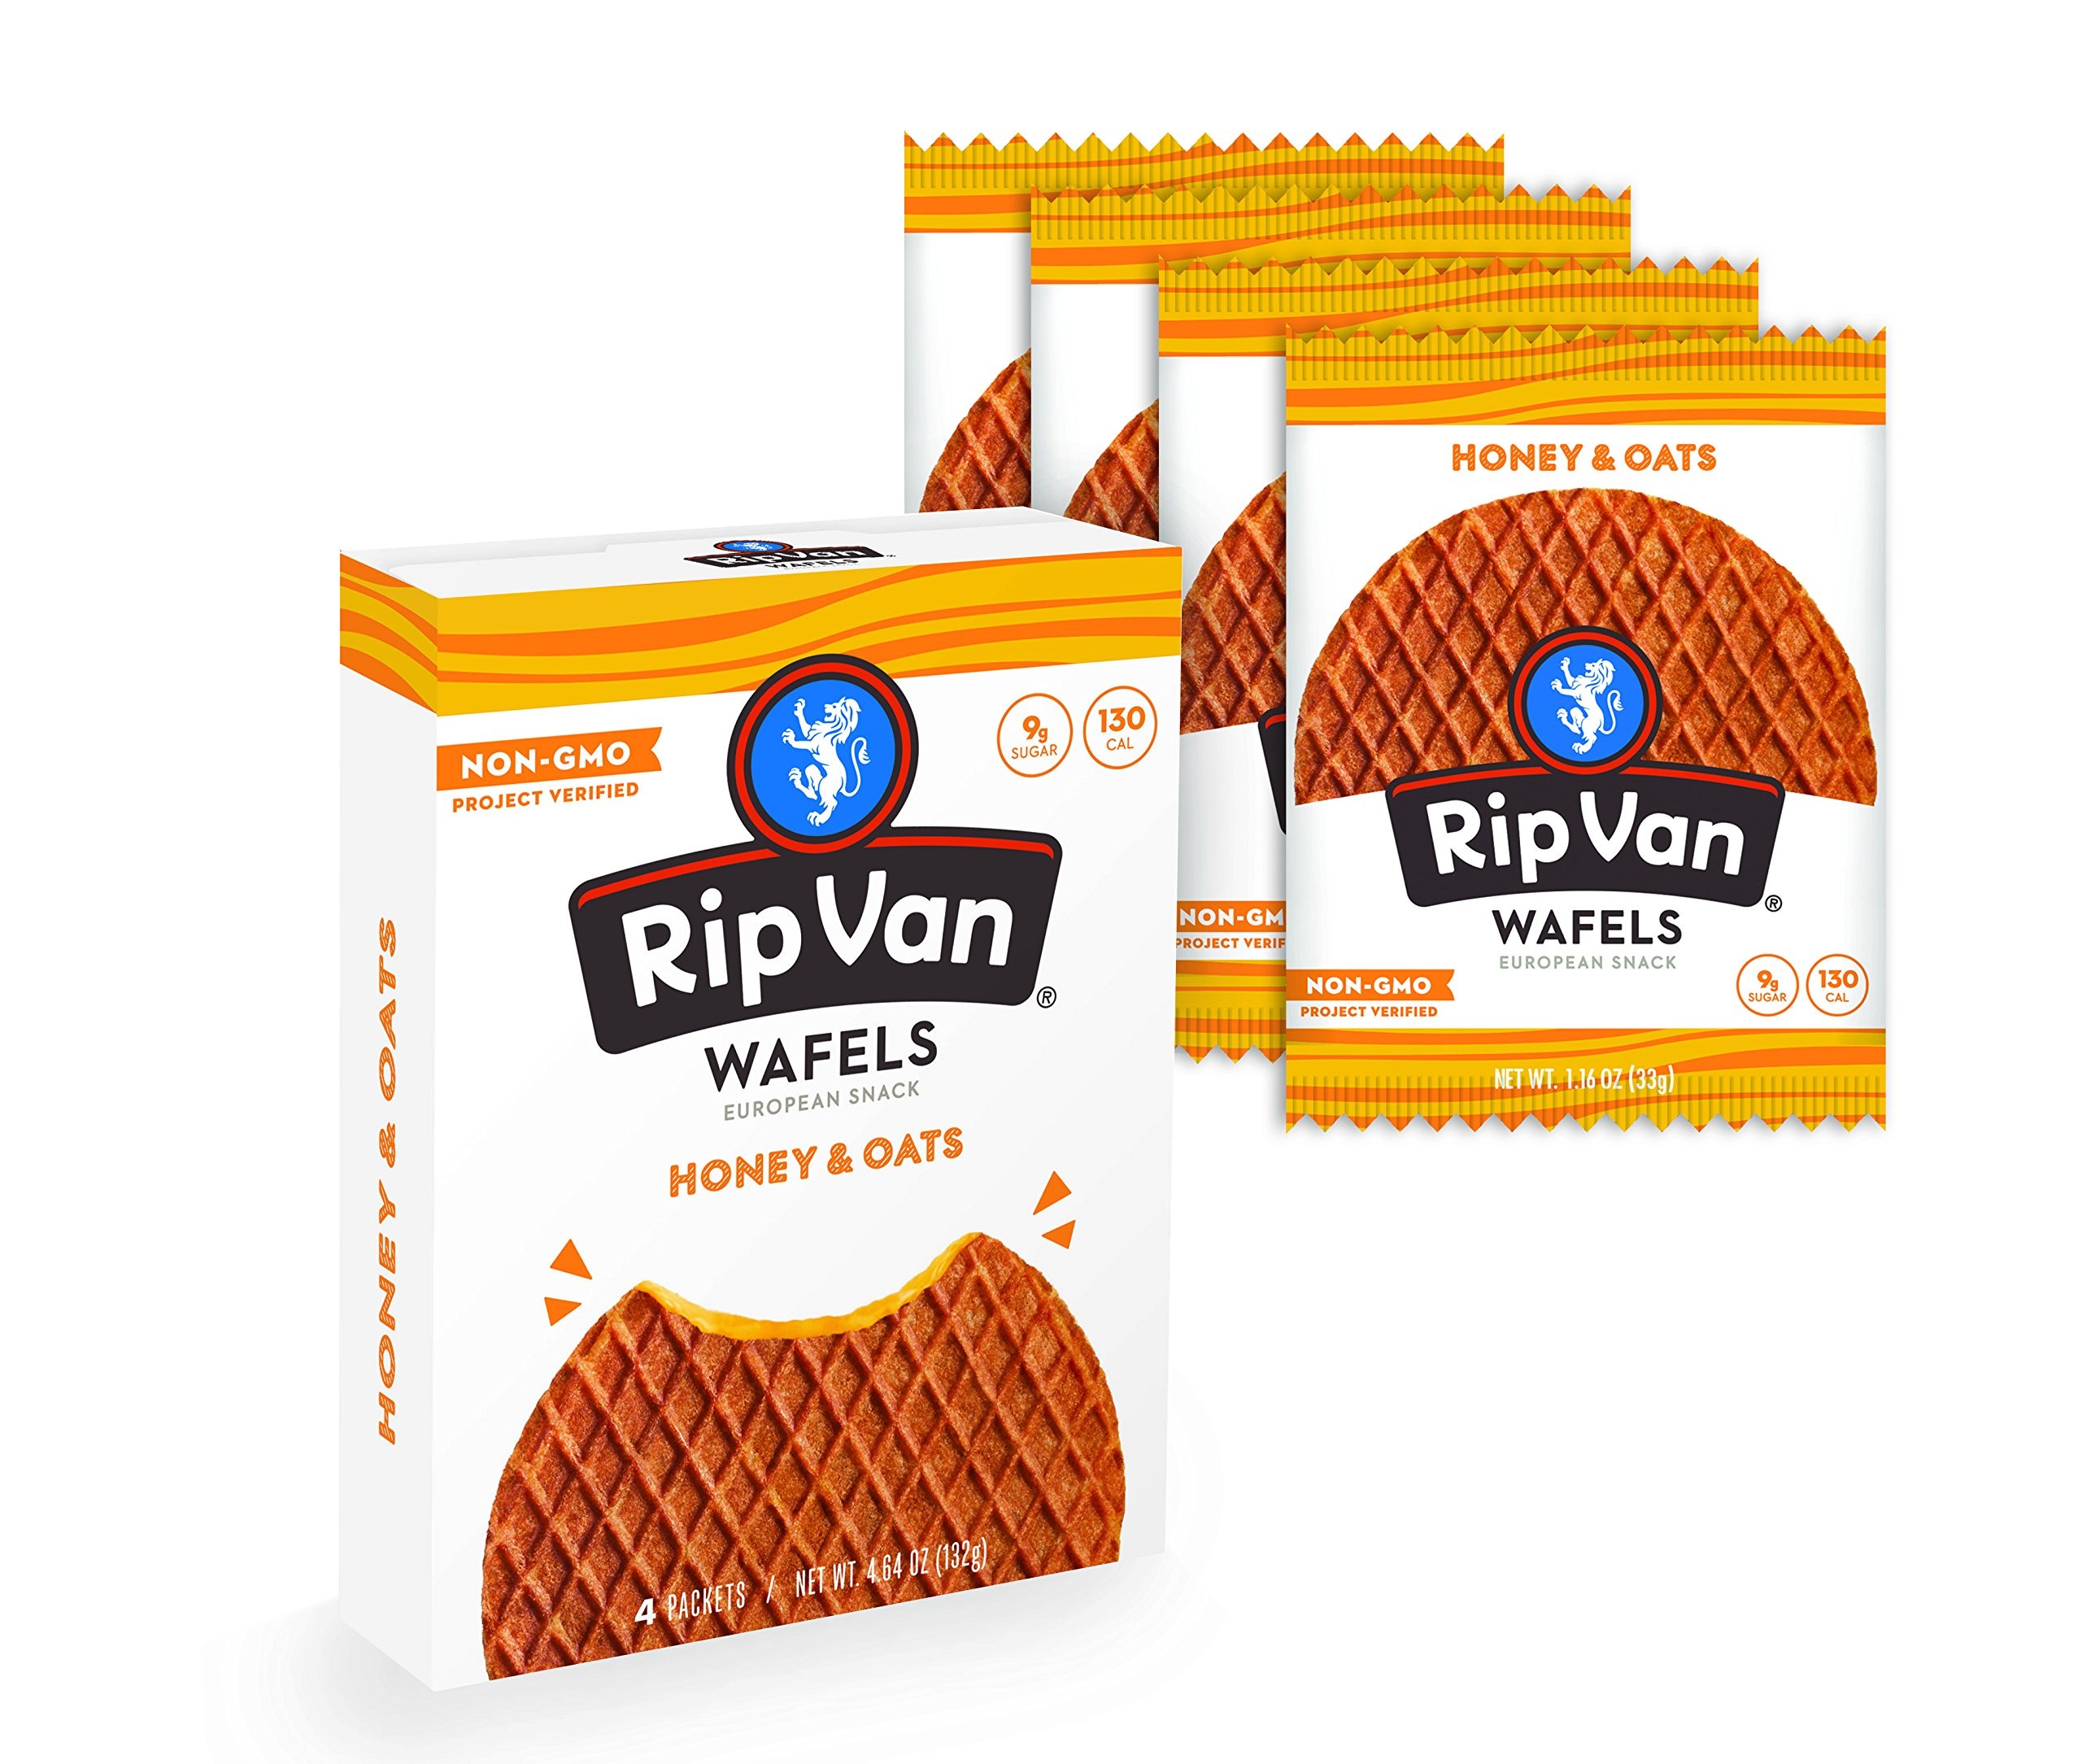
Item Name: Rip Van Wafels Honey & Oats Stroopwafels - Healthy Snacks - Non GMO Snack - Keto Friendly - Office Snacks - Low Sugar (3g) - Low Calorie Snack - 4 Count
Value: 4.64
Unit: Ounce

Price: 37.99